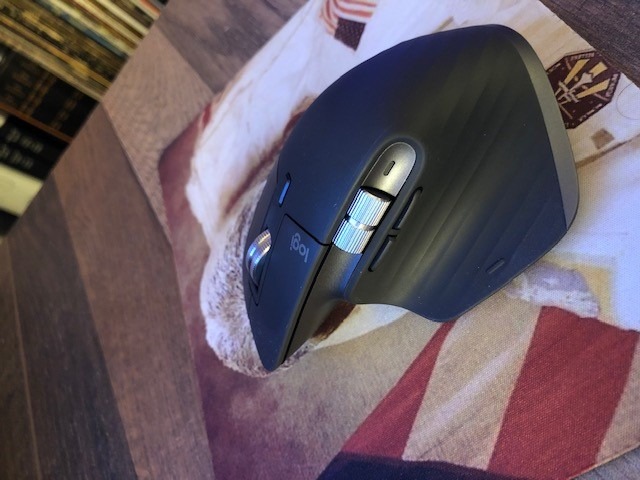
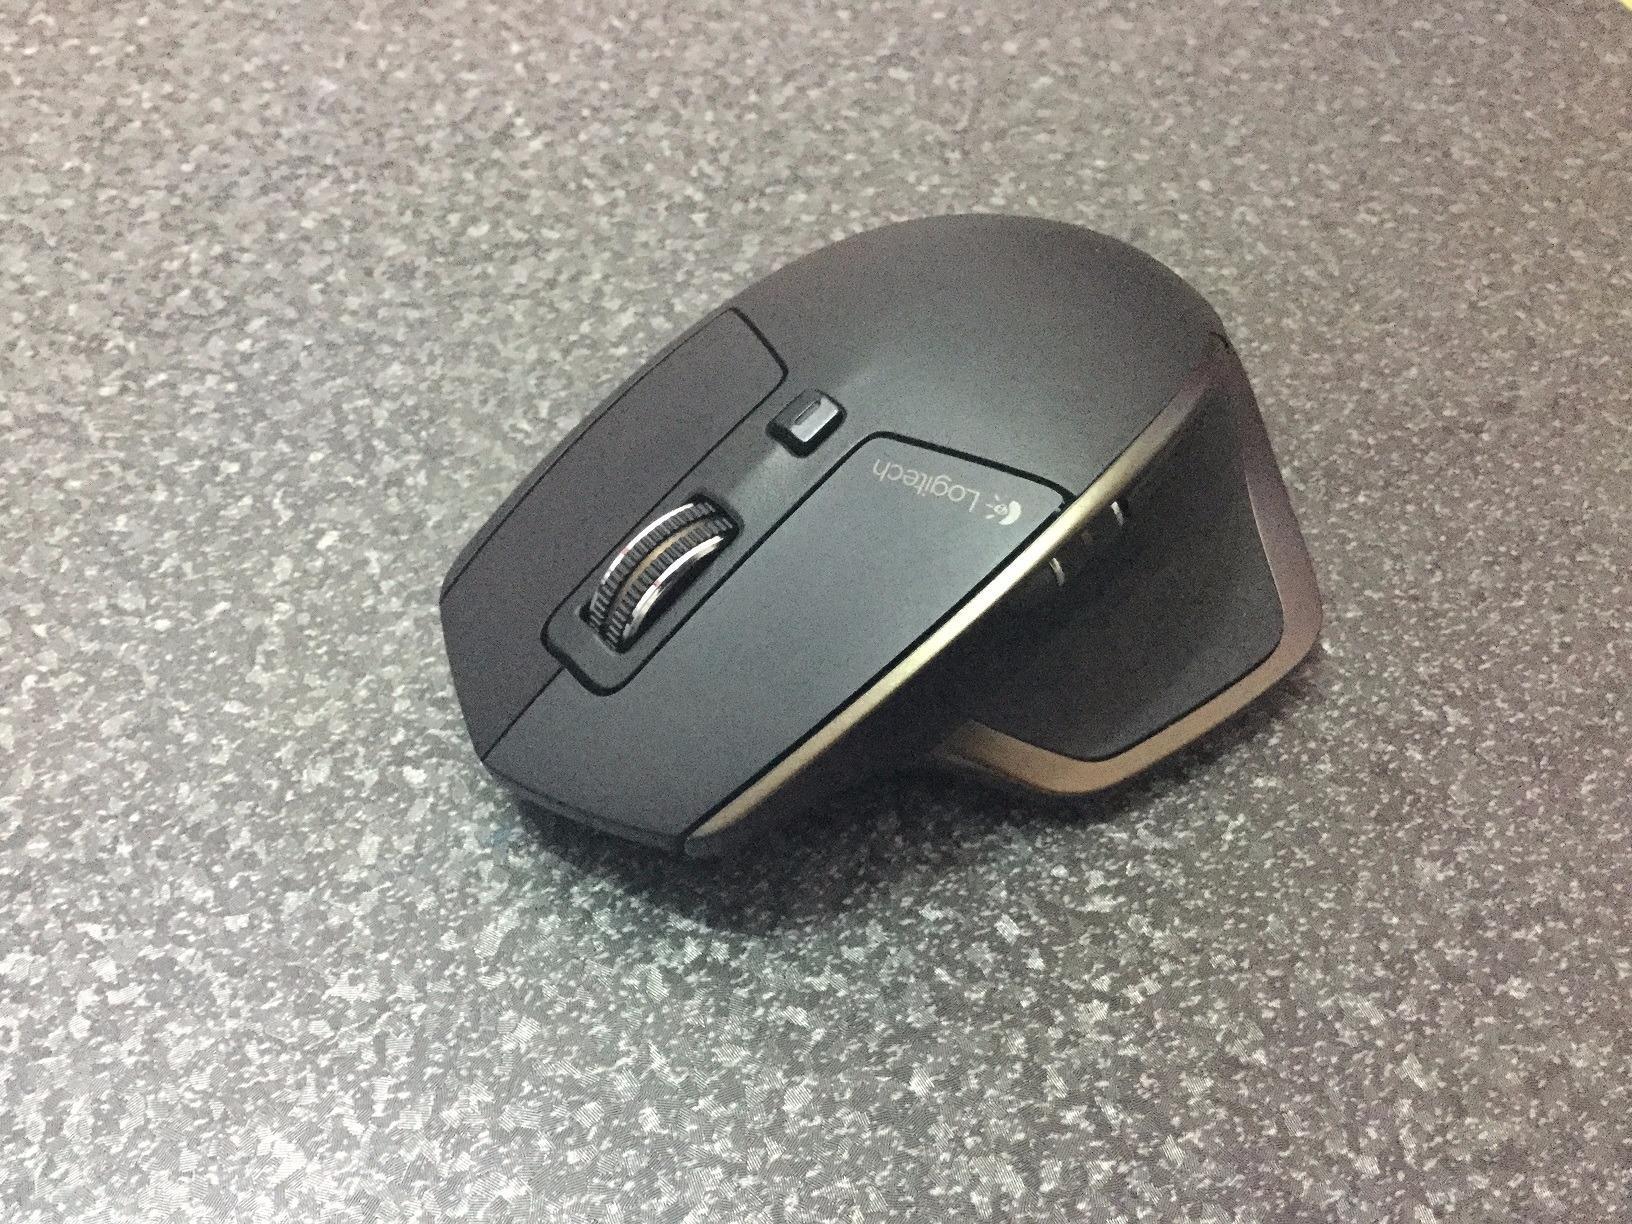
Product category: mouse
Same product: no